The Destroyed Room (photograph)

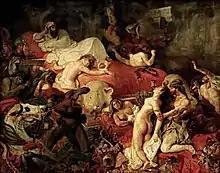
"The Death of Sardanapalus" by Delacroix

The photograph, like others of the artist, was inspired by a classical work of art, the painting "The Death of Sardanapalus" (1827) by French Romantic painter Eugène Delacroix. Unlike the original work, there is no direct human presence, violence, cruelty or sexuality, despite the fact that it all can be inferred from the image.